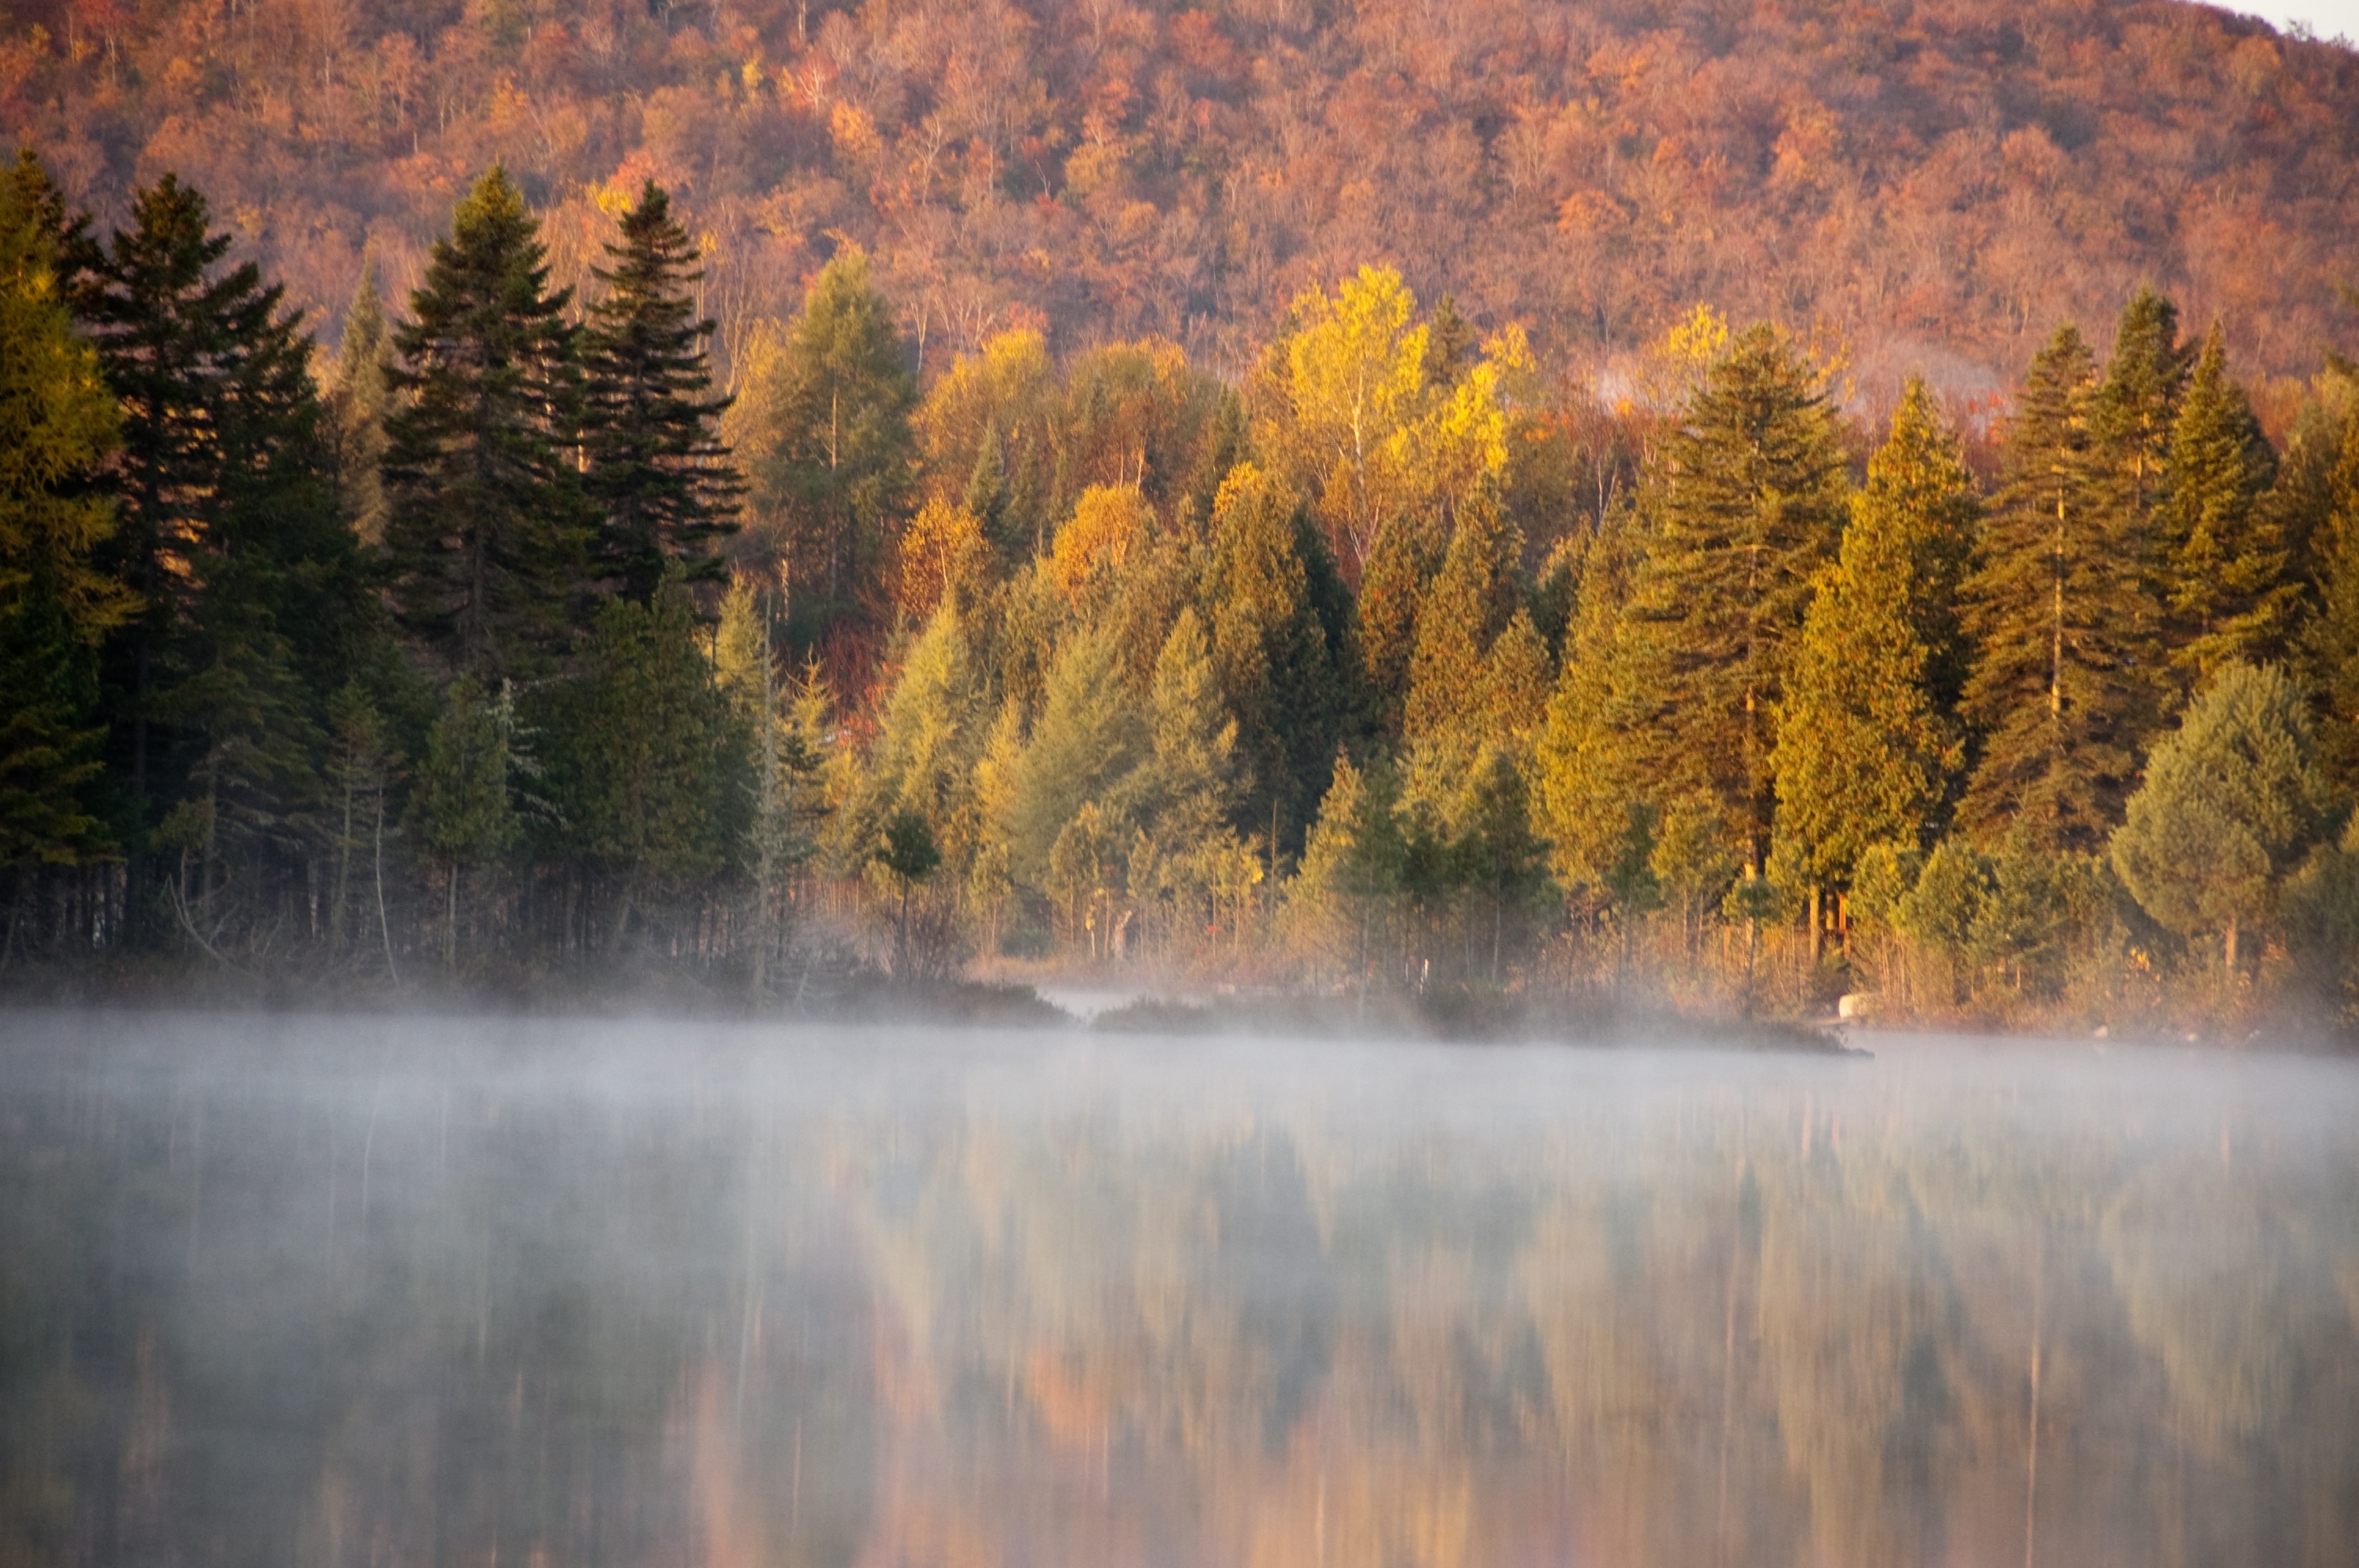
landscape, tree, nature, forest, wilderness, plant, sunrise, mist, sunlight, morning, leaf, lake, dawn, river, evening, reflection, autumn, season, woodland, habitat, natural environment, atmospheric phenomenon, woody plant